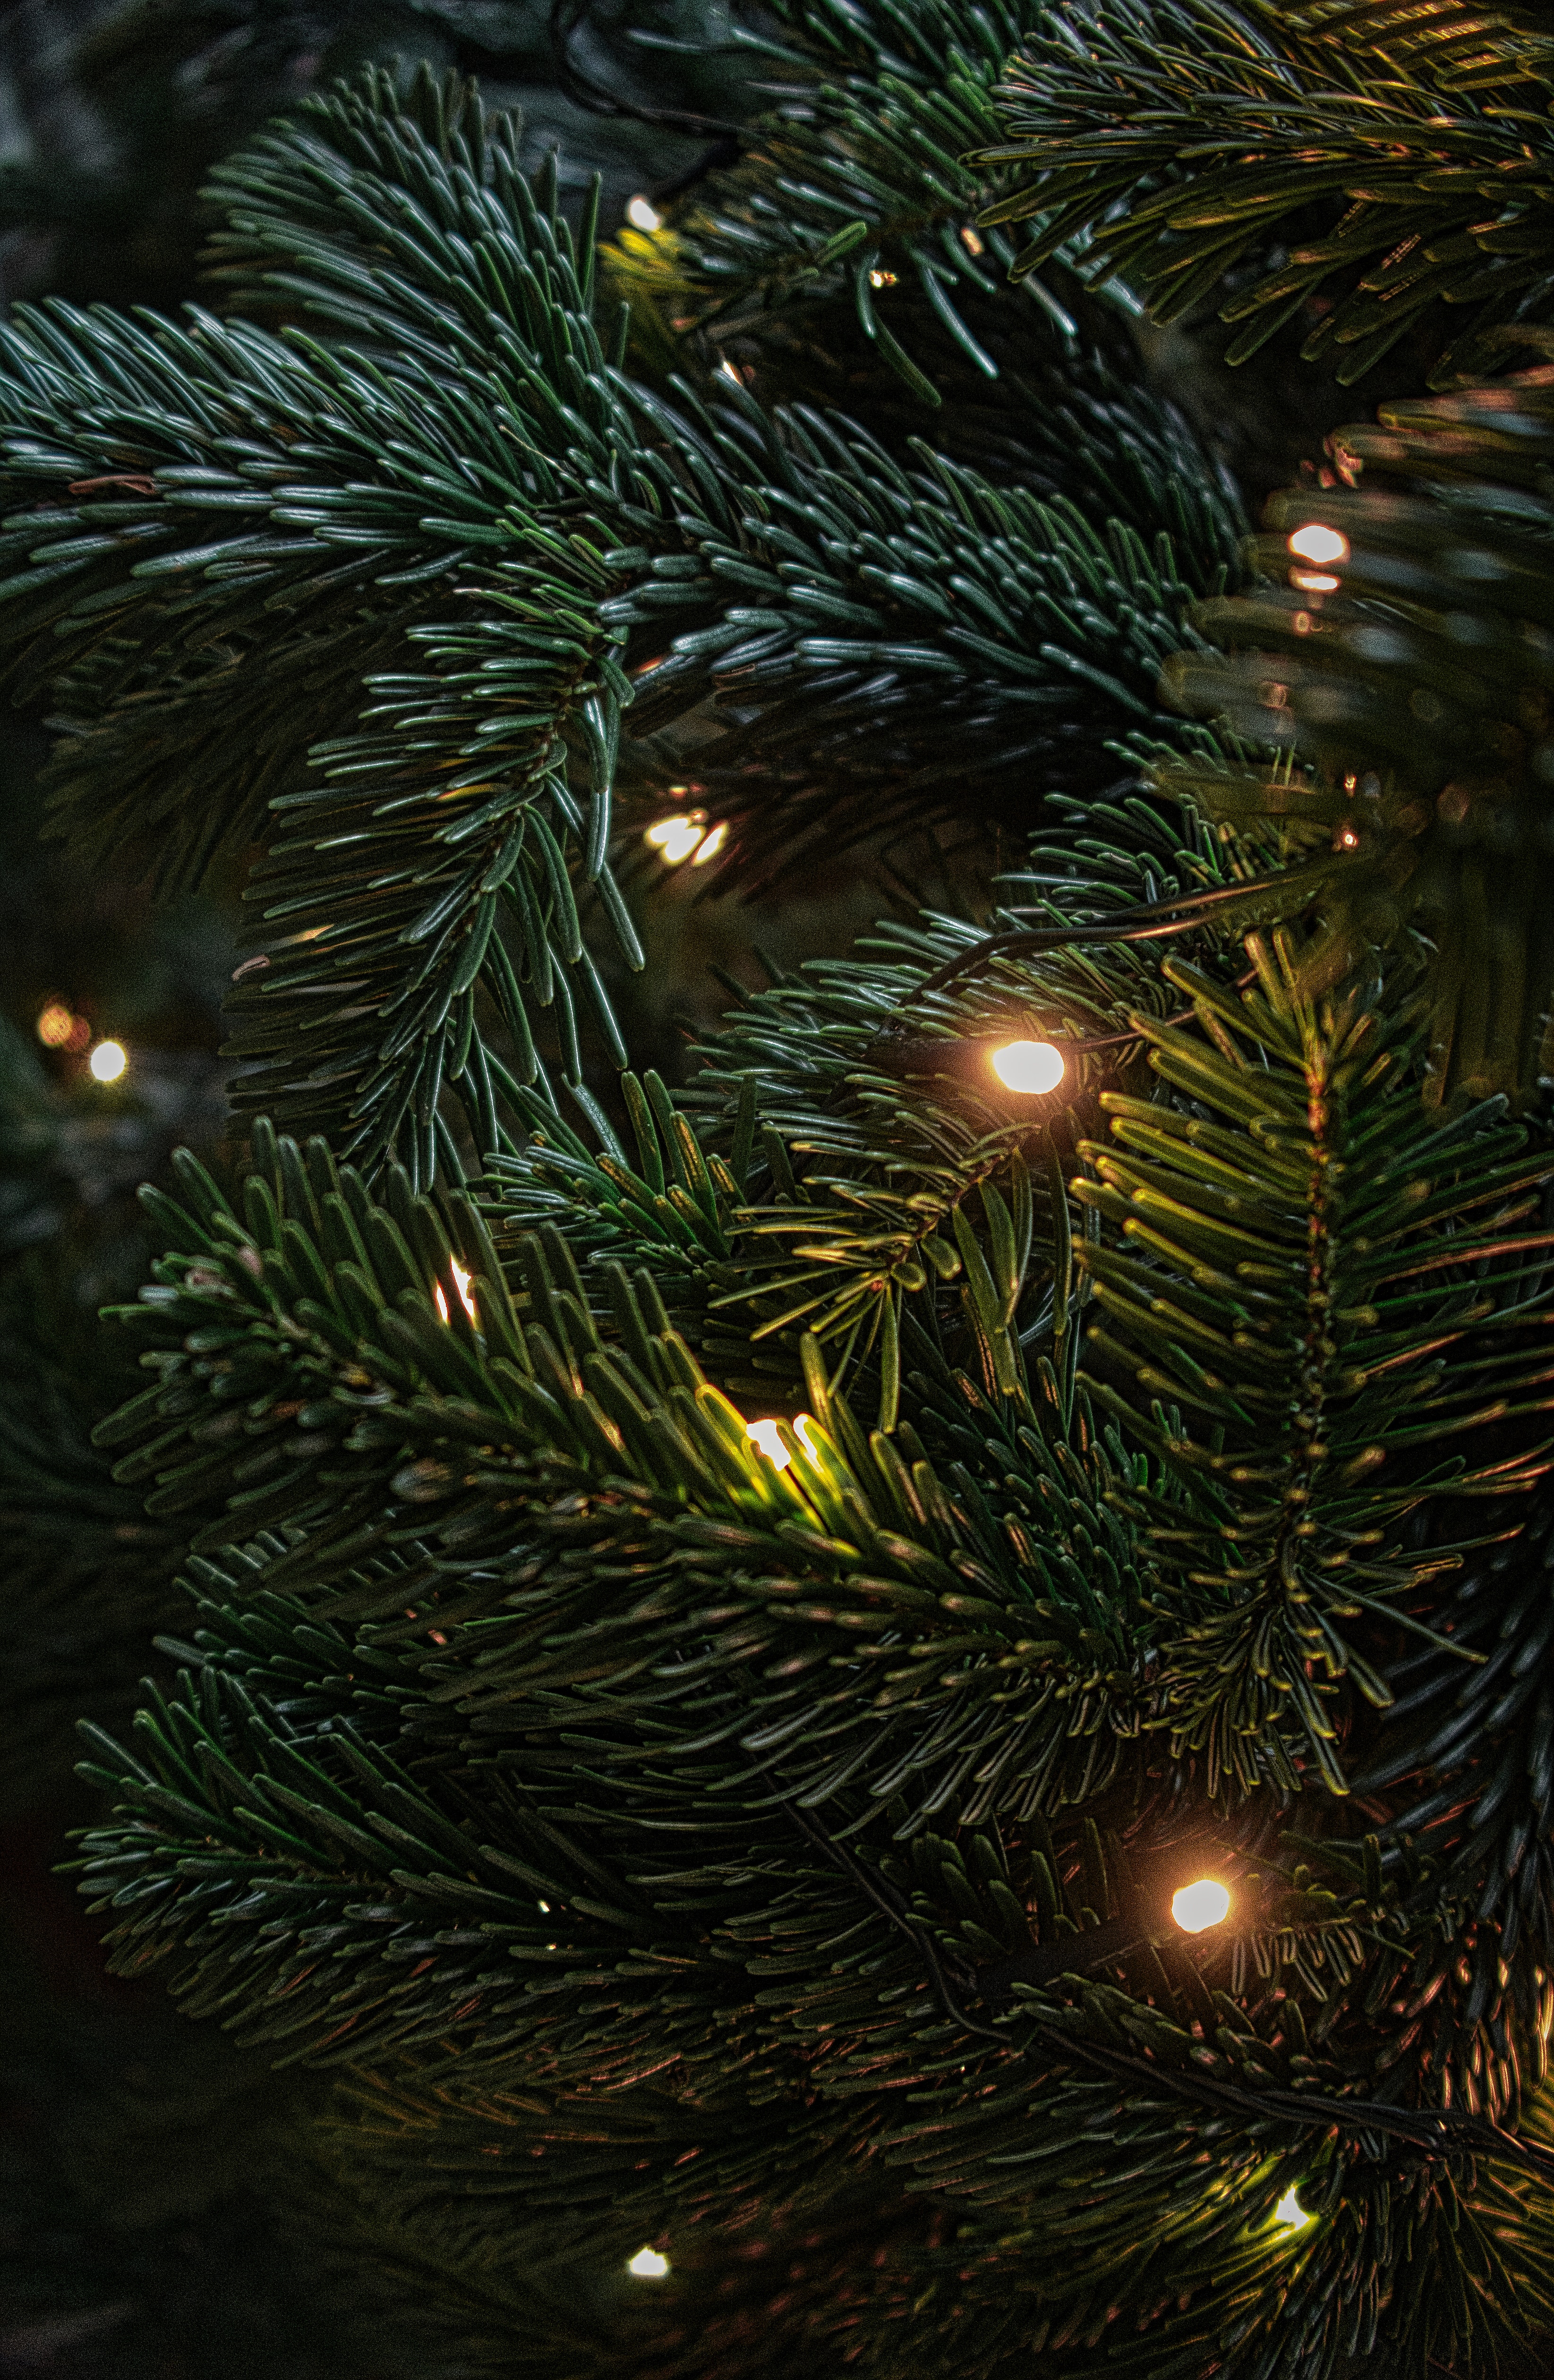
tree, oregon pine, branch, christmas tree, evergreen, white pine, christmas ornament, spruce, woody plant, plant, pine, christmas, Colorado spruce, fir, pine family, conifer, christmas decoration, organism, cypress family, twig, lodgepole pine, interior design, christmas lights, juniper, balsam fir, red pine, christmas eve, darkness, ornament